Andrew Corbet (died 1578)

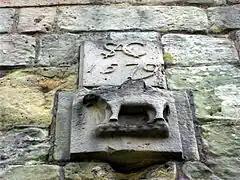
Castled elephant and monogram of Sir Andrew Corbet. Part of medieval gatehouse, modified by Sir Andrew, viewed from north. Moreton Corbet Castle, Shropshire.

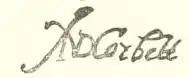
Signature of Sir Andrew Corbet, 3 March 1571.

Sir Andrew Corbet (1 November 1522 – 16 August 1578) was an English Protestant politician of the mid-Tudor and early Elizabethan periods: a member of the powerful Council in the Marches of Wales for a quarter of a century. Drawn from the landed gentry of Shropshire and Buckinghamshire, he was twice a member of the Parliament of England for Shropshire.